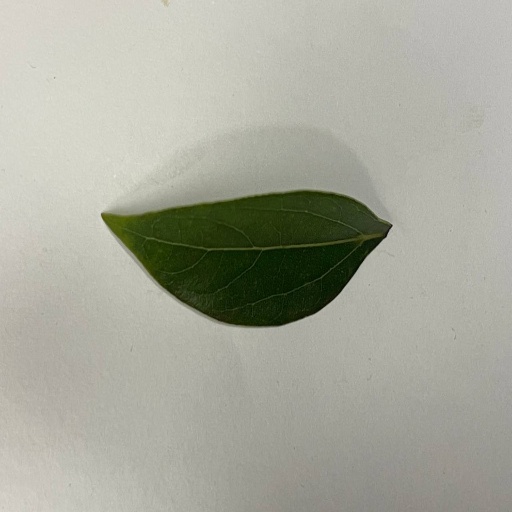
Species: Camphor
Leaf condition: Healthy Leaf